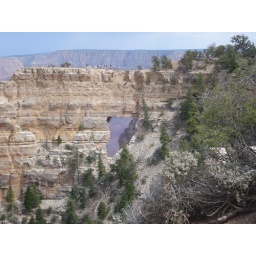
A window in the rock under the overlook.